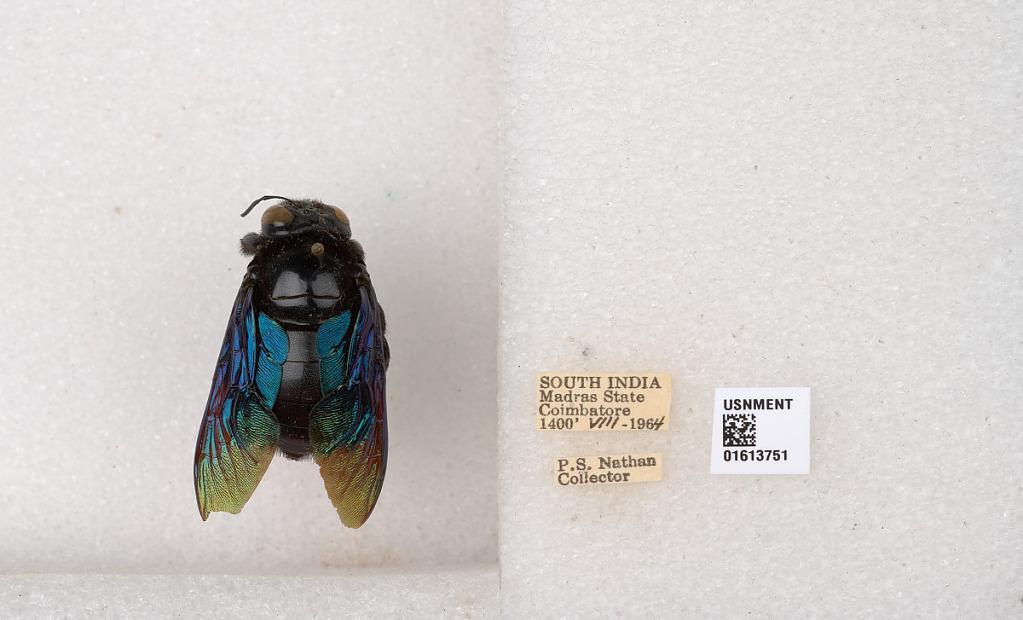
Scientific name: Xylocopa (Mesotrichia) tenuiscapa Westwood
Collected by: P. Nathan
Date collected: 1964-8-1
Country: India
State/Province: Tamil Nadu
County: Coimbatore
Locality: Coimbatore